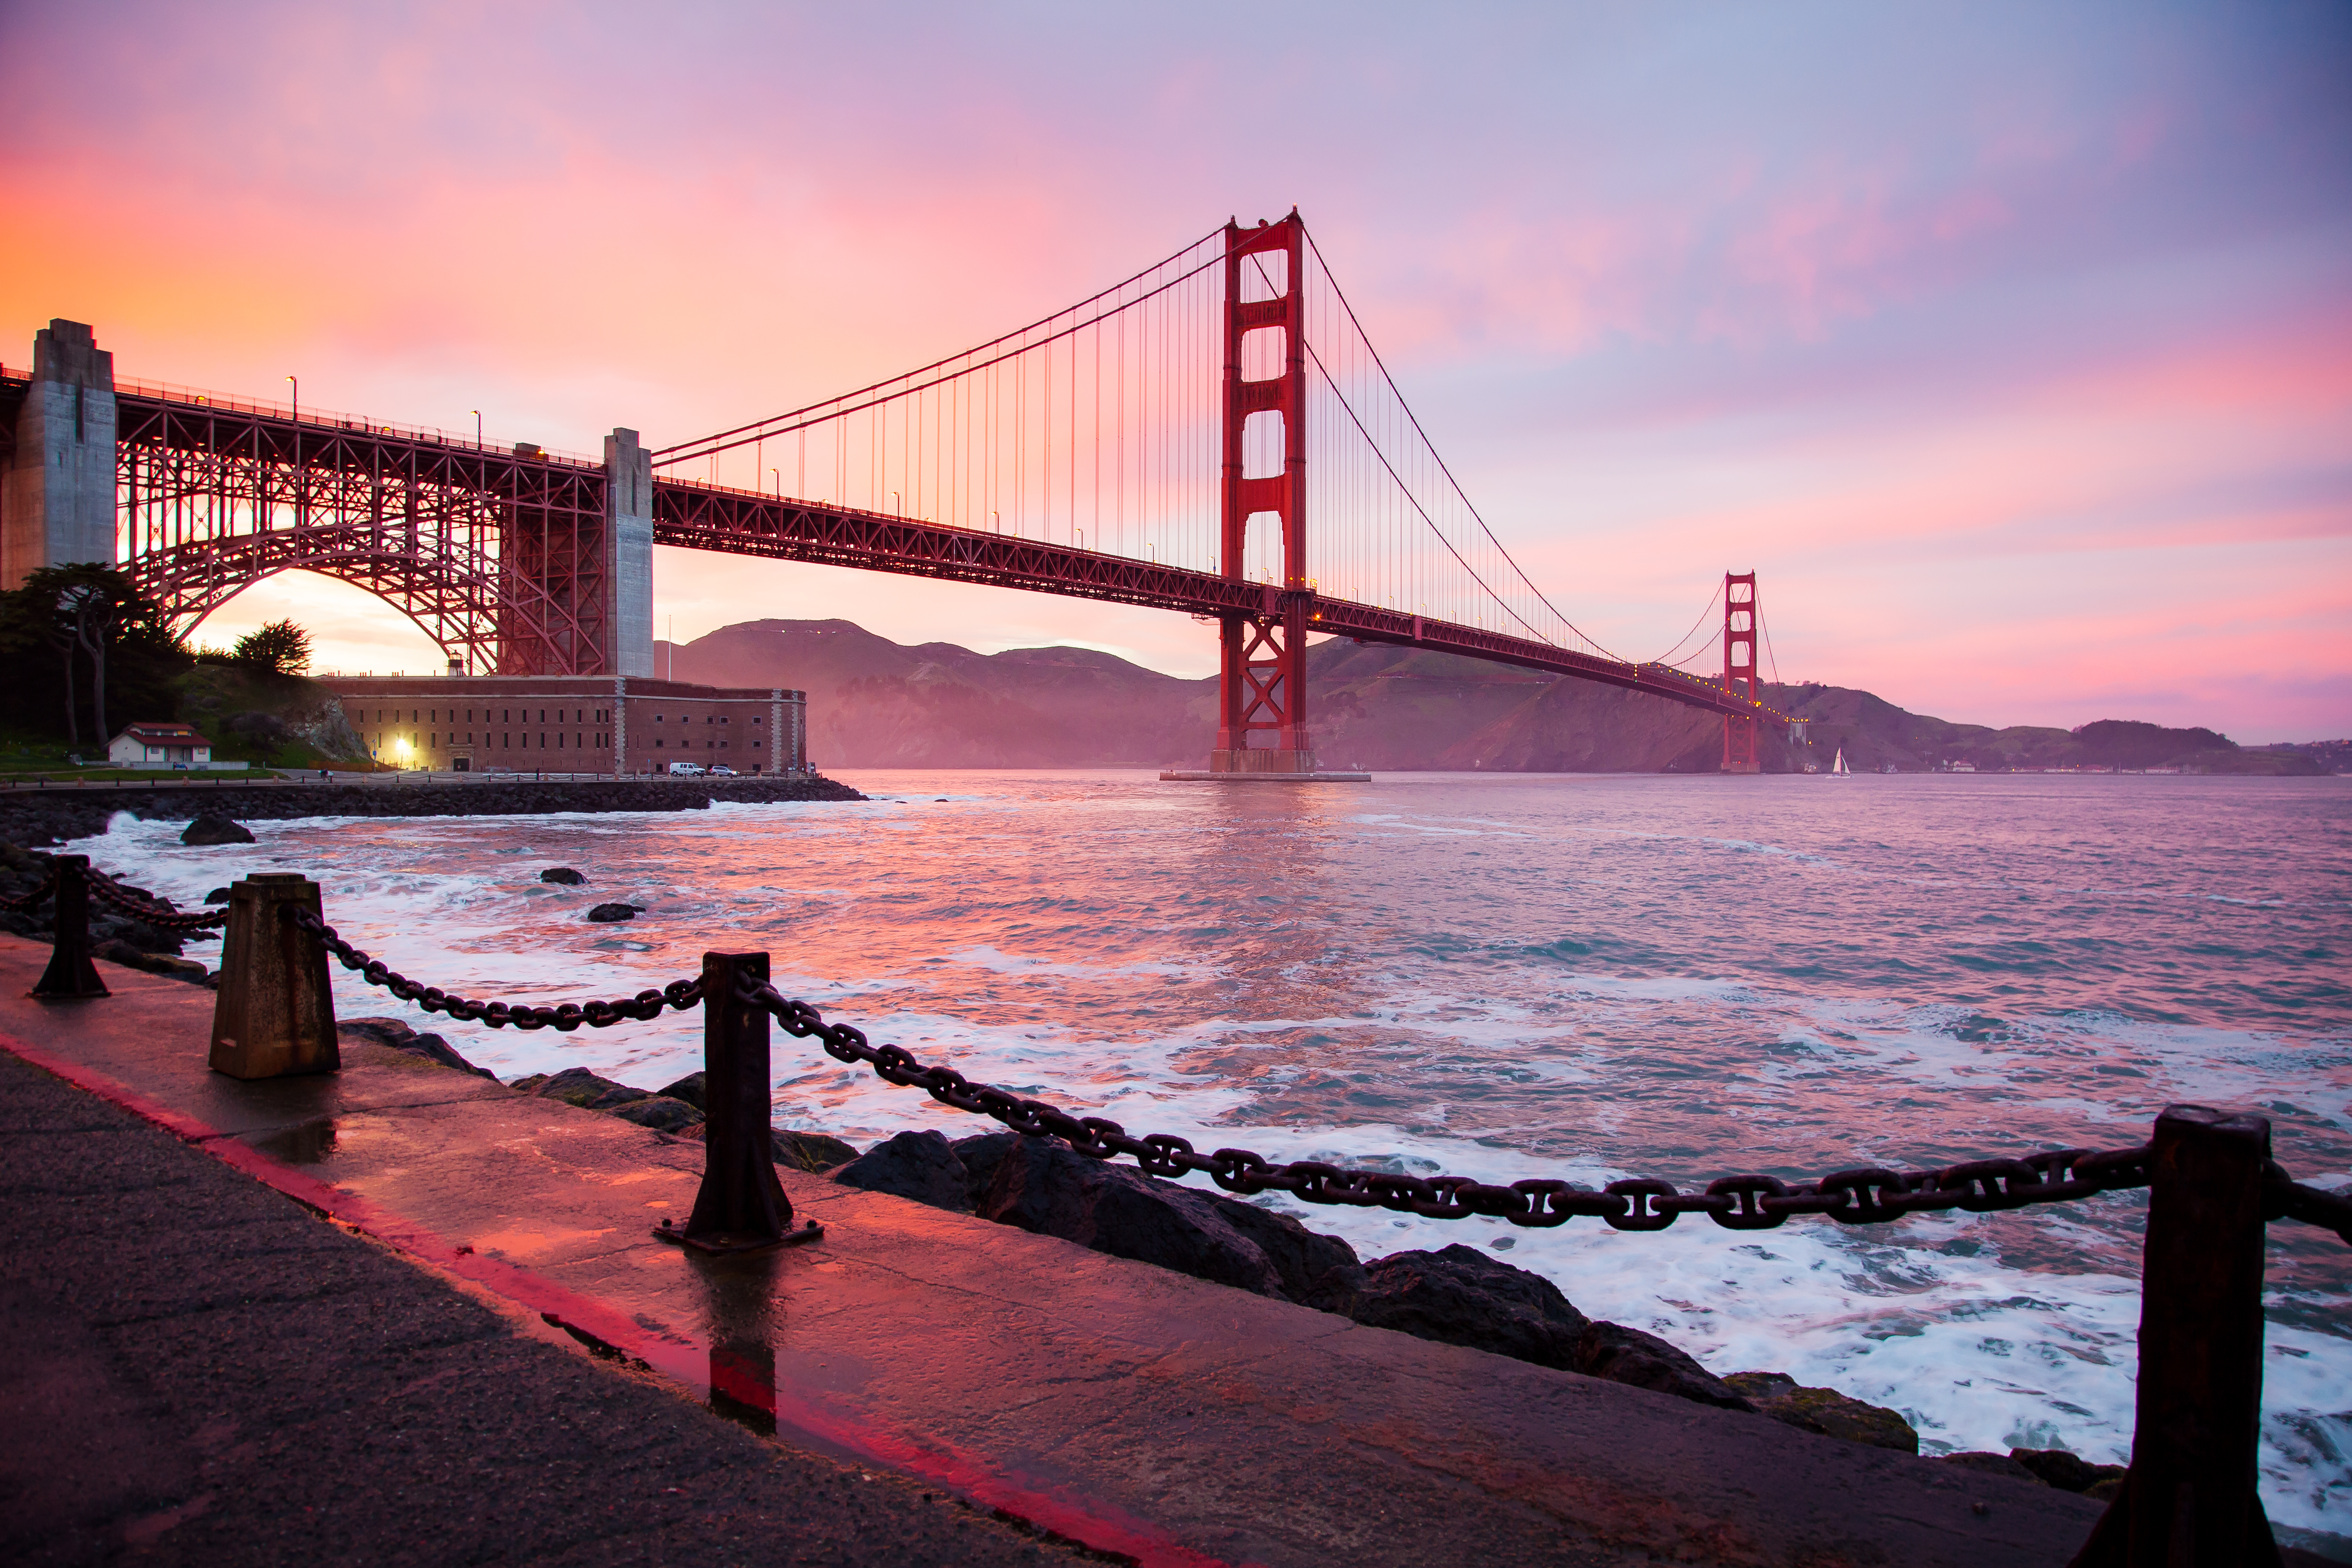
sea, water, ocean, architecture, sky, sunrise, sunset, bridge, morning, wave, dawn, city, pier, river, travel, suspension bridge, dusk, foam, evening, reflection, splash, bay, landmark, rocks, waves, buildings, mountains, nonbuilding structure